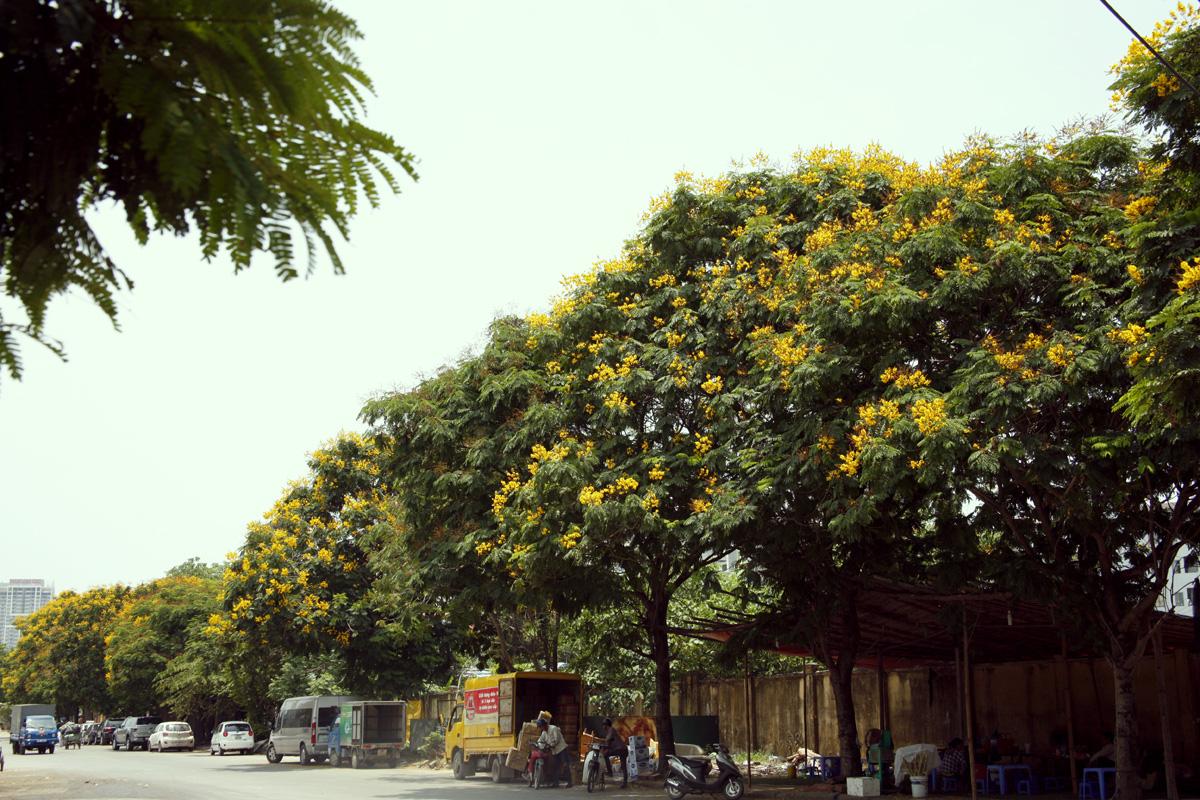
có nhiều chiếc xe ô tô đang xuất hiện ở bên lề đường